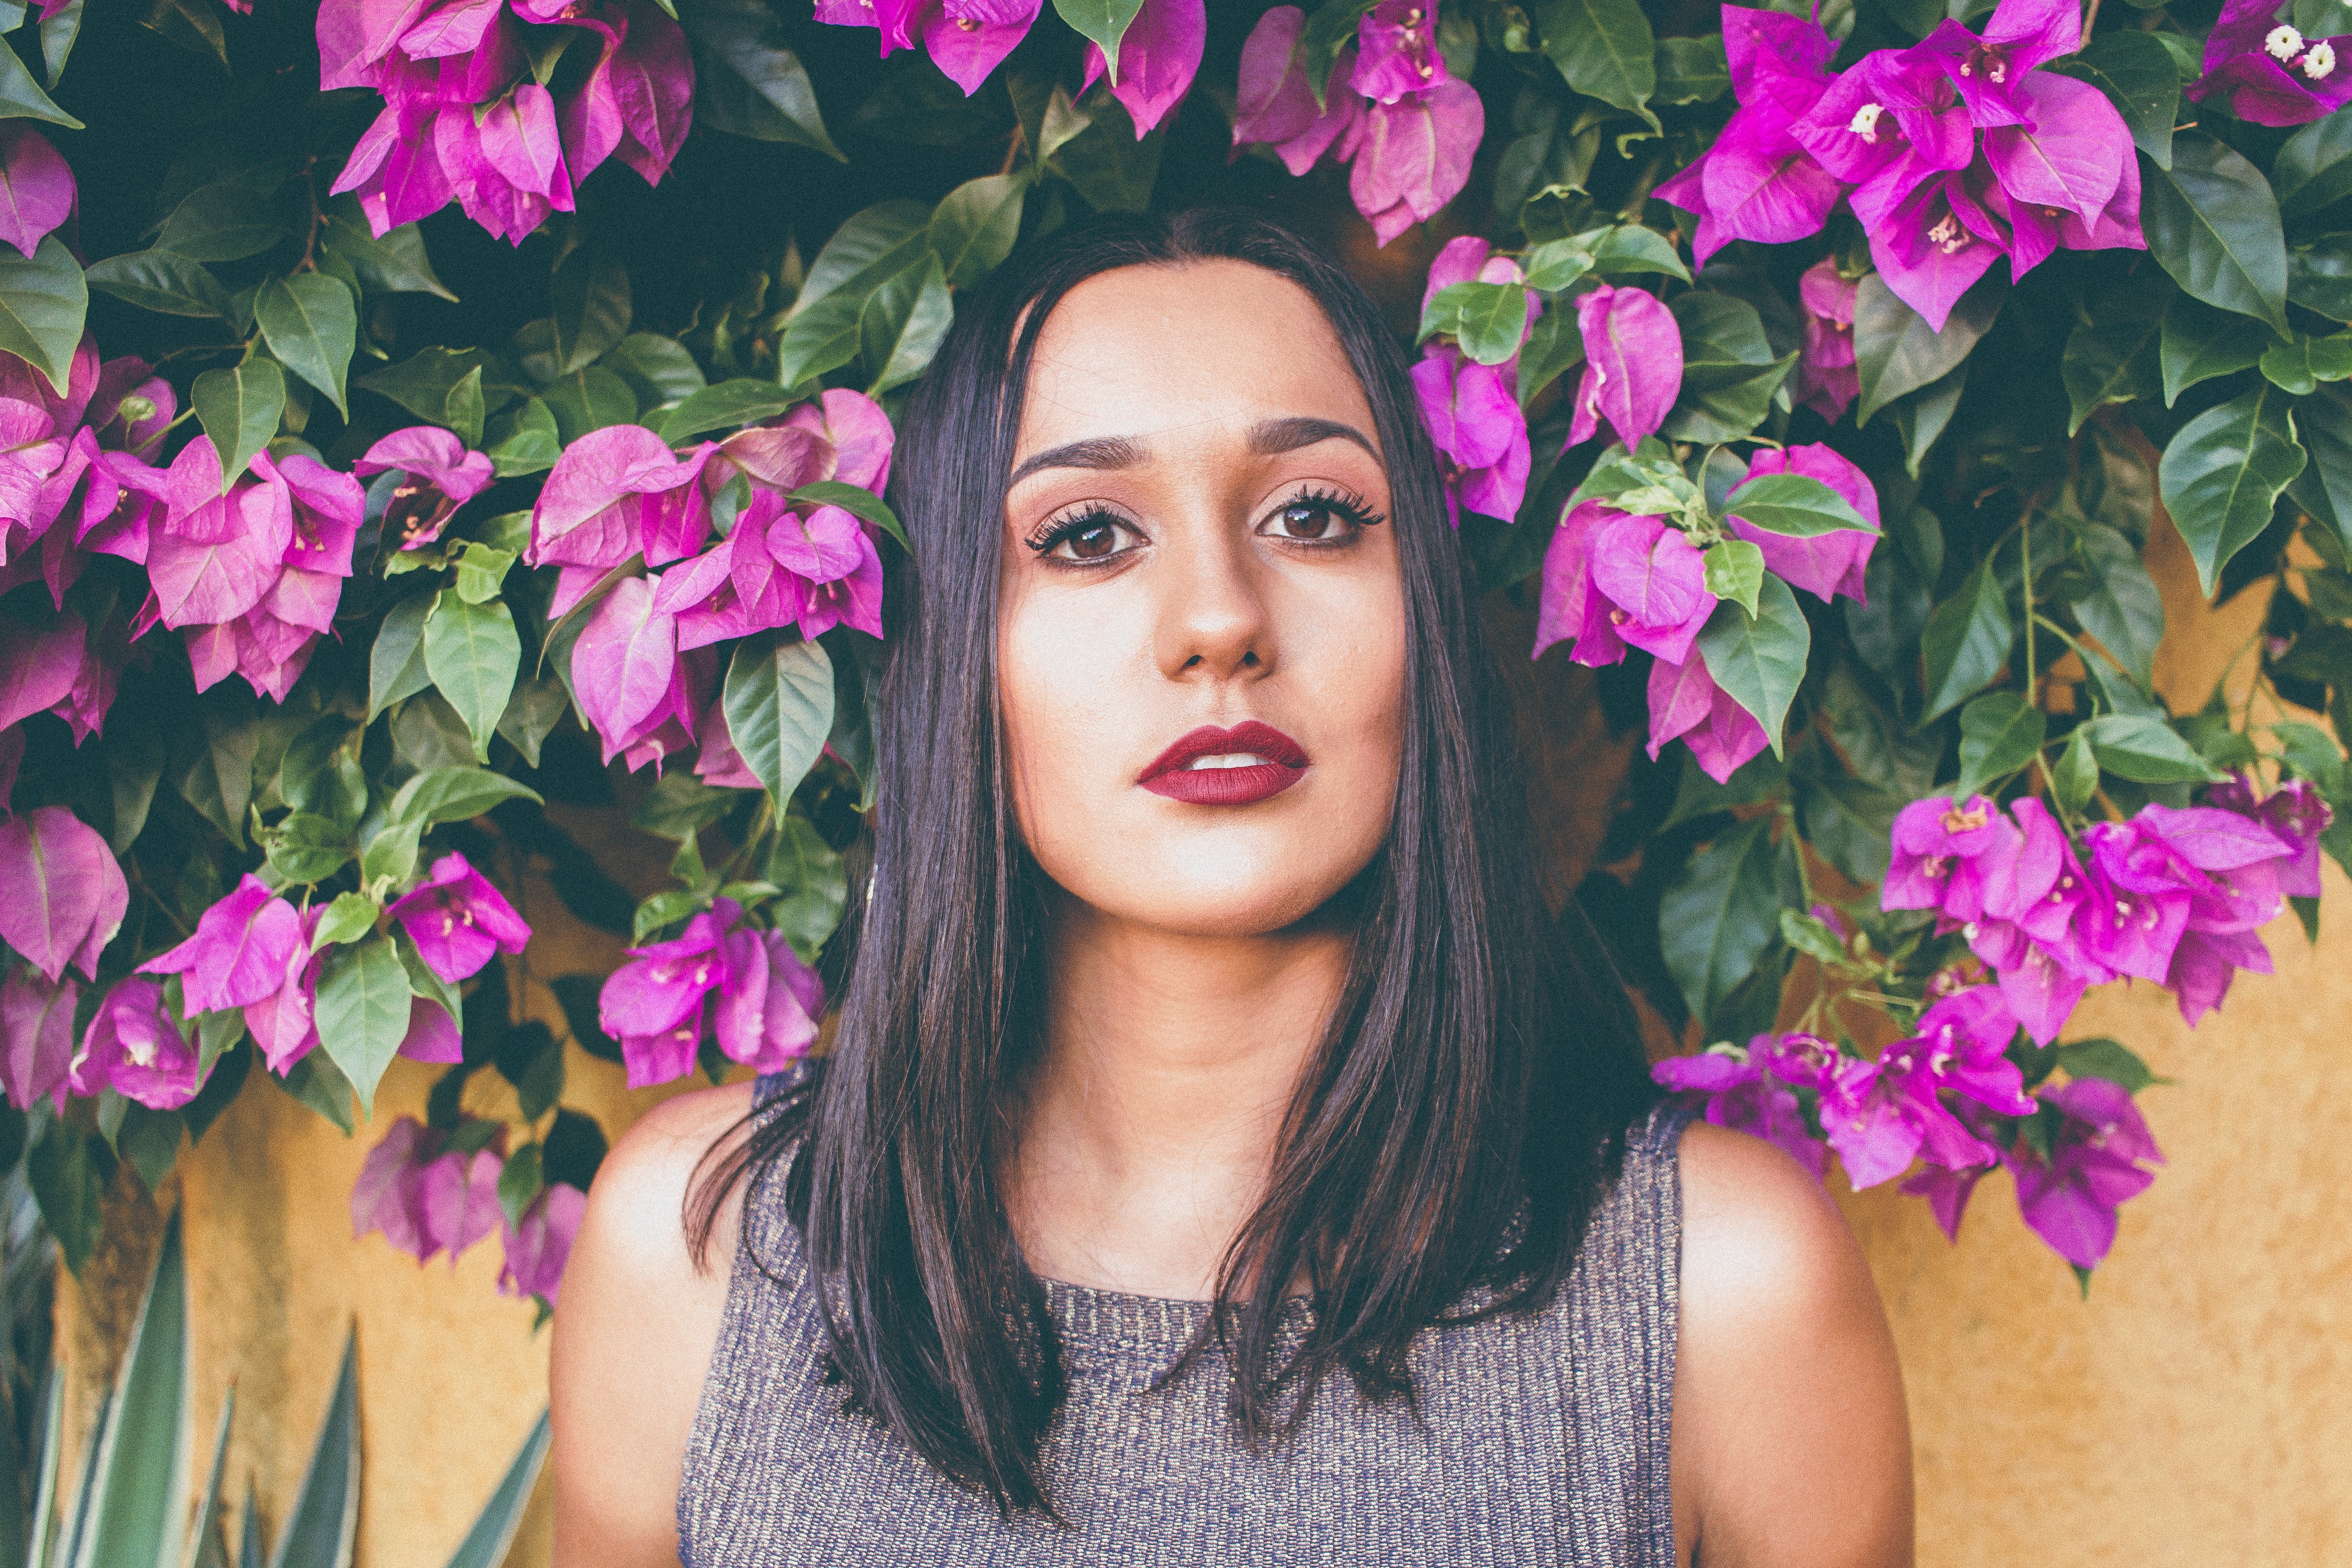
face, lip, pink, beauty, purple, flower, plant, cheek, spring, petal, magenta, long hair, photo shoot, black hair, portrait, brown hair, wildflower, model, impatiens, floral design, eyelash, moth orchid